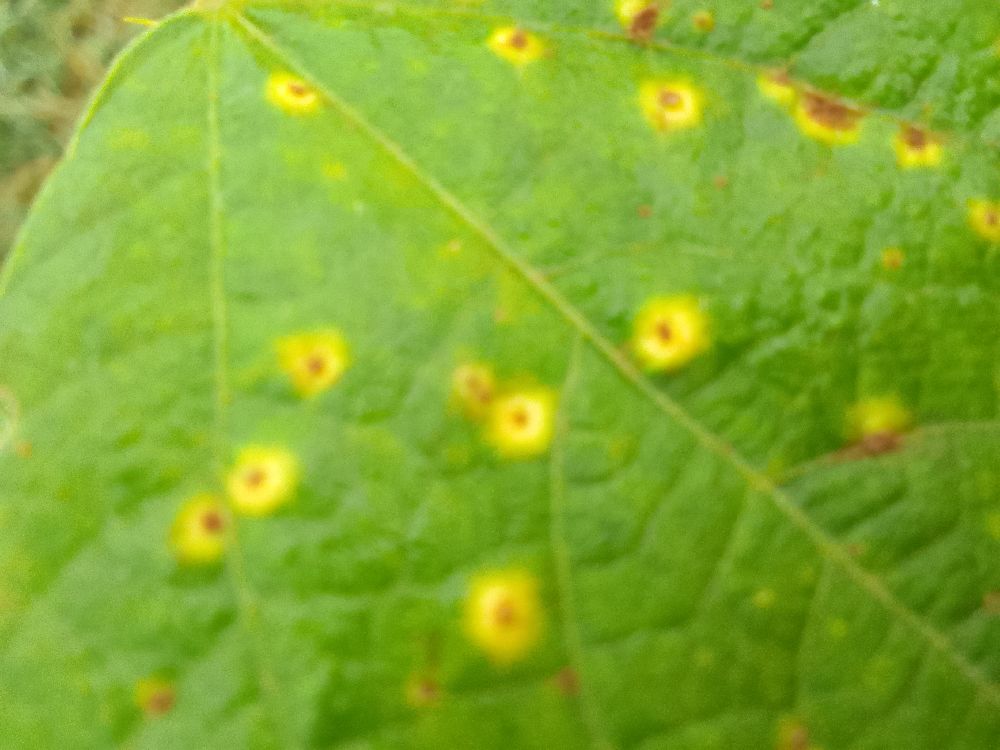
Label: rust